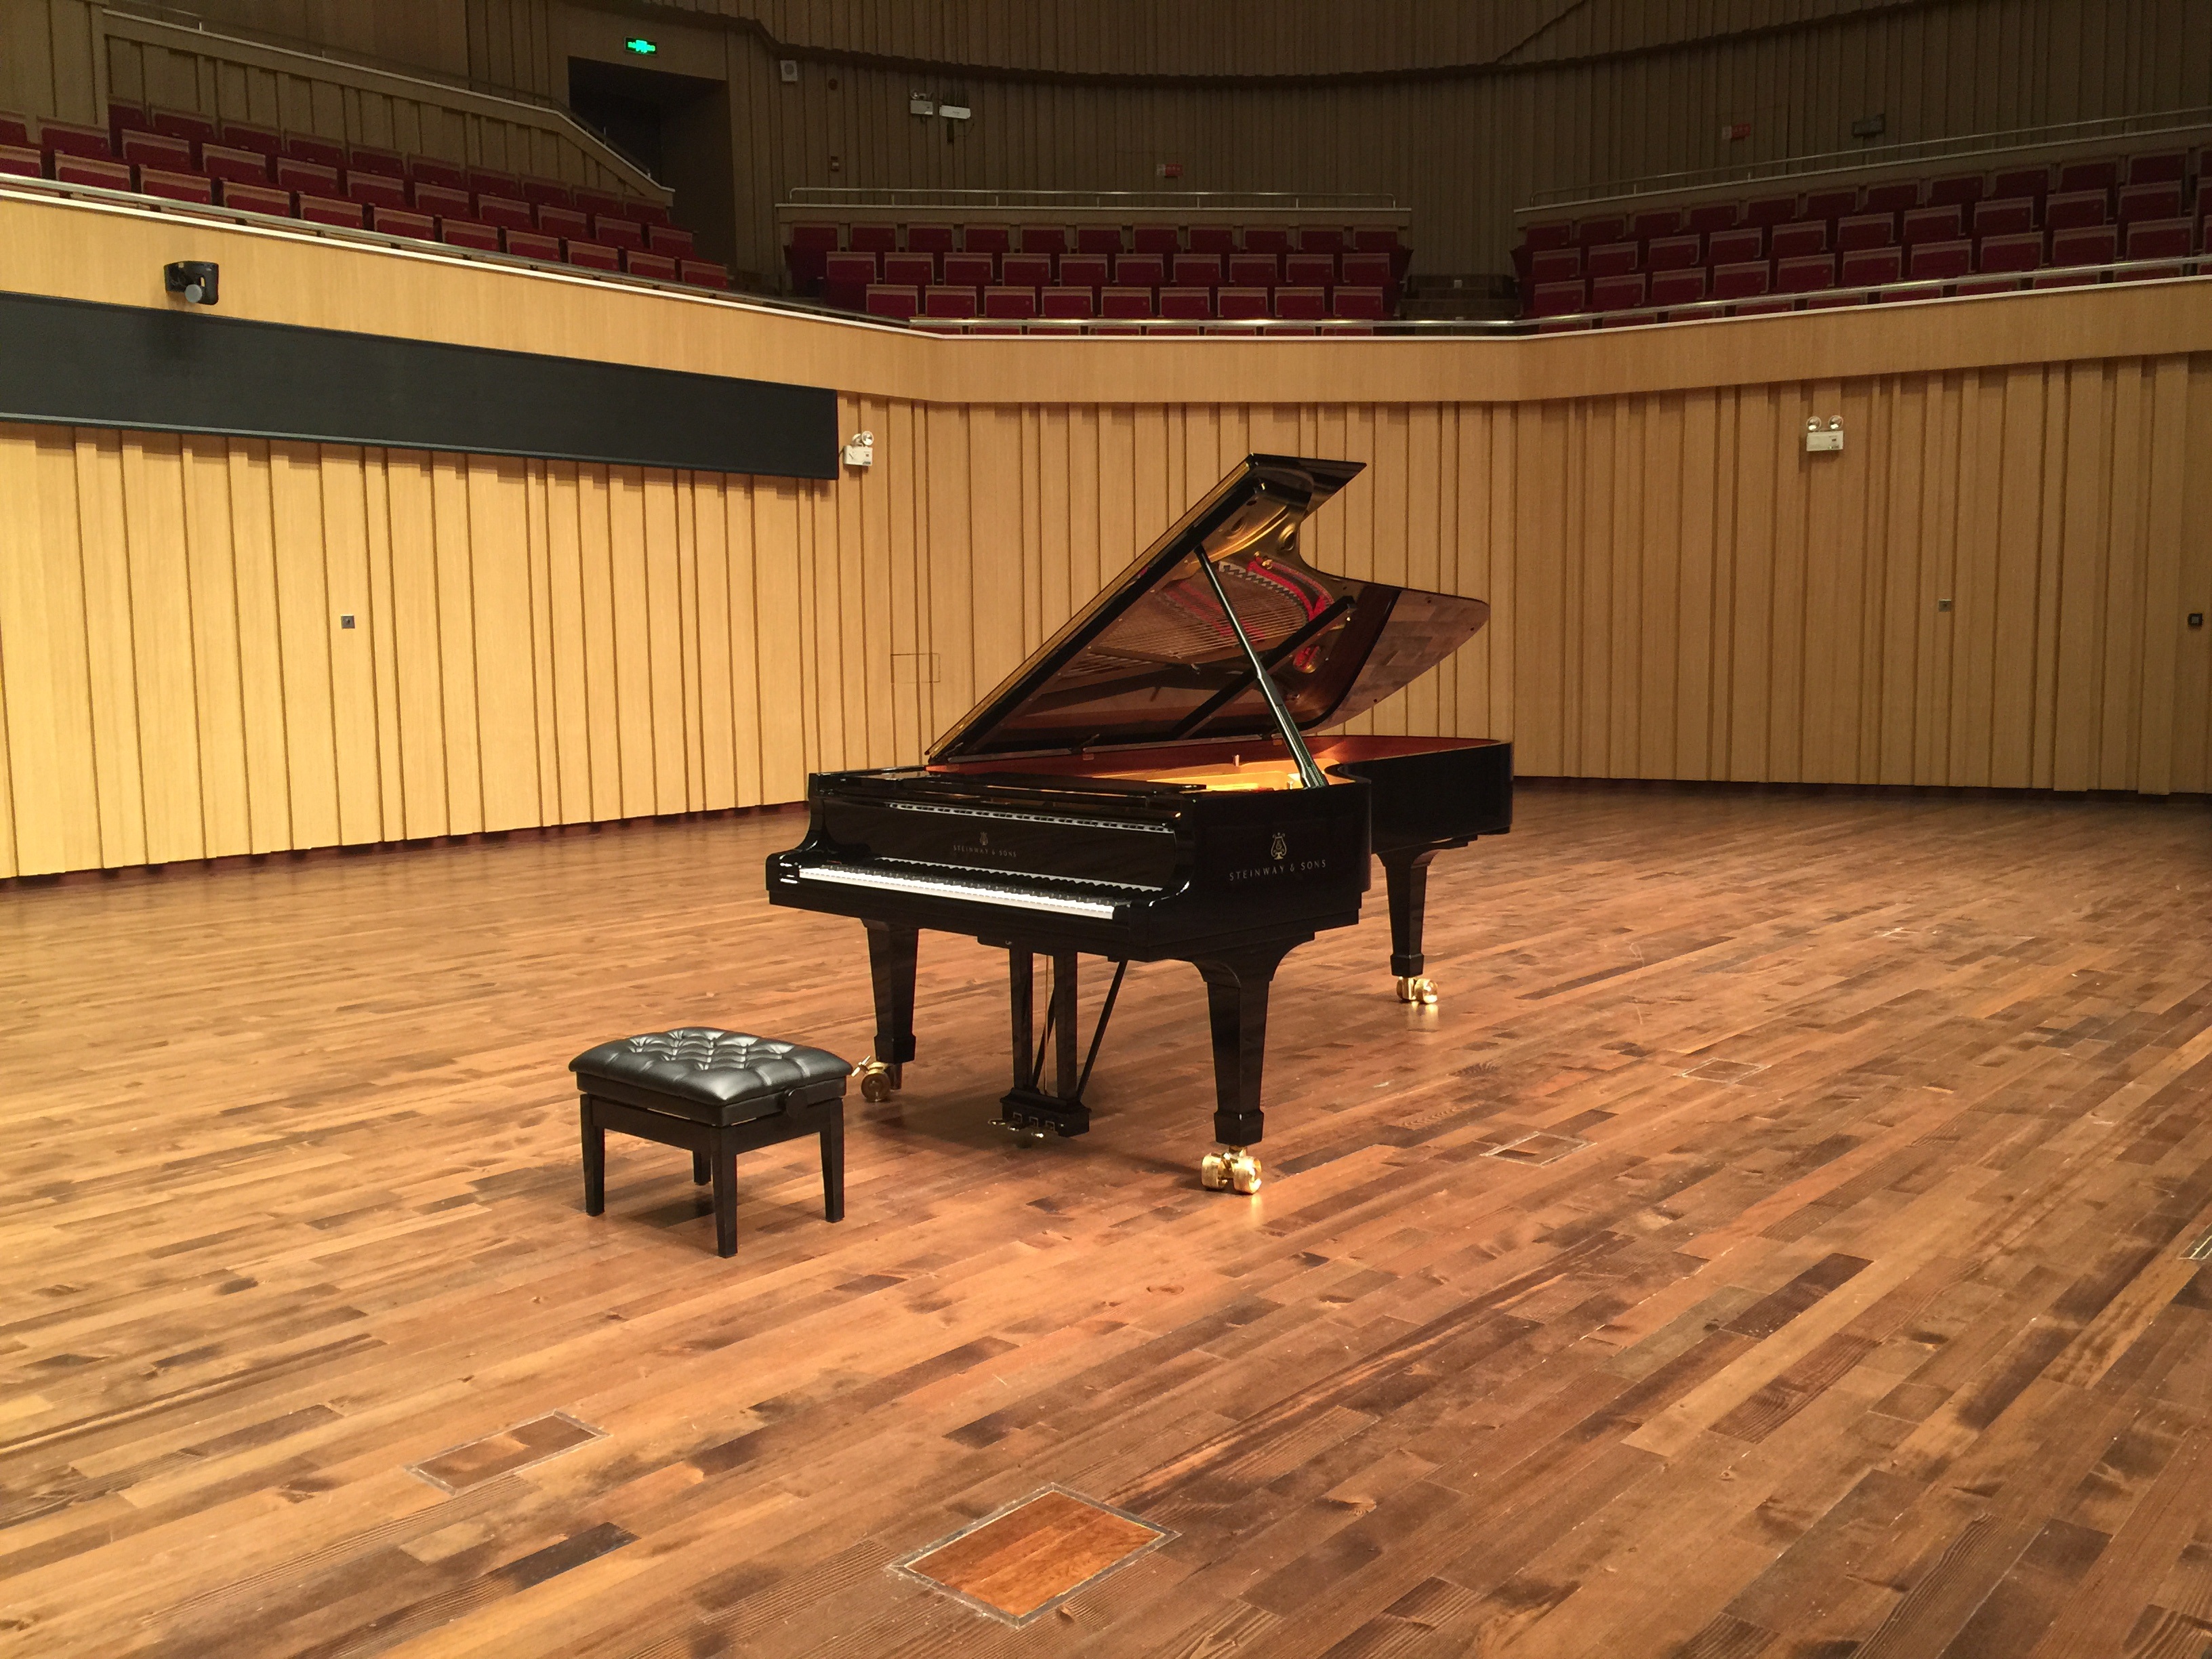
wood, keyboard, technology, floor, piano, musical instrument, stage, hardwood, flooring, wood flooring, changsha concert hall, steinway piano, string instrument, spinet, electronic device, player piano, fortepiano, harpsichord